Antonio Isopi

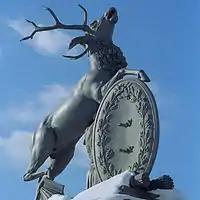
Stag

When, in 1806, Württemberg became a kingdom King Friedrich I commissioned his royal sculptor Isopi, who had been raised to knighthood, to create monumental sculptures of the two heraldic animals, stag and lion. New power required new demonstration of power. In a technically complicated procedure, after five years of experimenting and producing, Isopi, assisted by his pupil Ernst Mayer, succeeded in creating two huge sculptures, which were to be placed in front of the royal castle. It was a piece of pioneer work in iron casting.